History of radiation protection

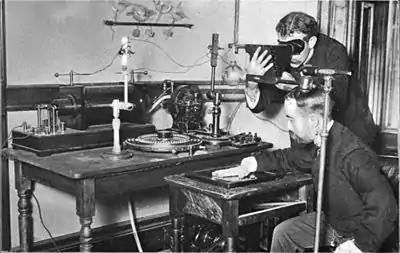
Unprotected experiments in the U.S. in 1896 with an early X-ray tube (Crookes tube), when the dangers of radiation were largely unknown.

The history of radiation protection begins at the turn of the 19th and 20th centuries with the realization that ionizing radiation from natural and artificial sources can have harmful effects on living organisms. As a result, the study of radiation damage also became a part of this history.